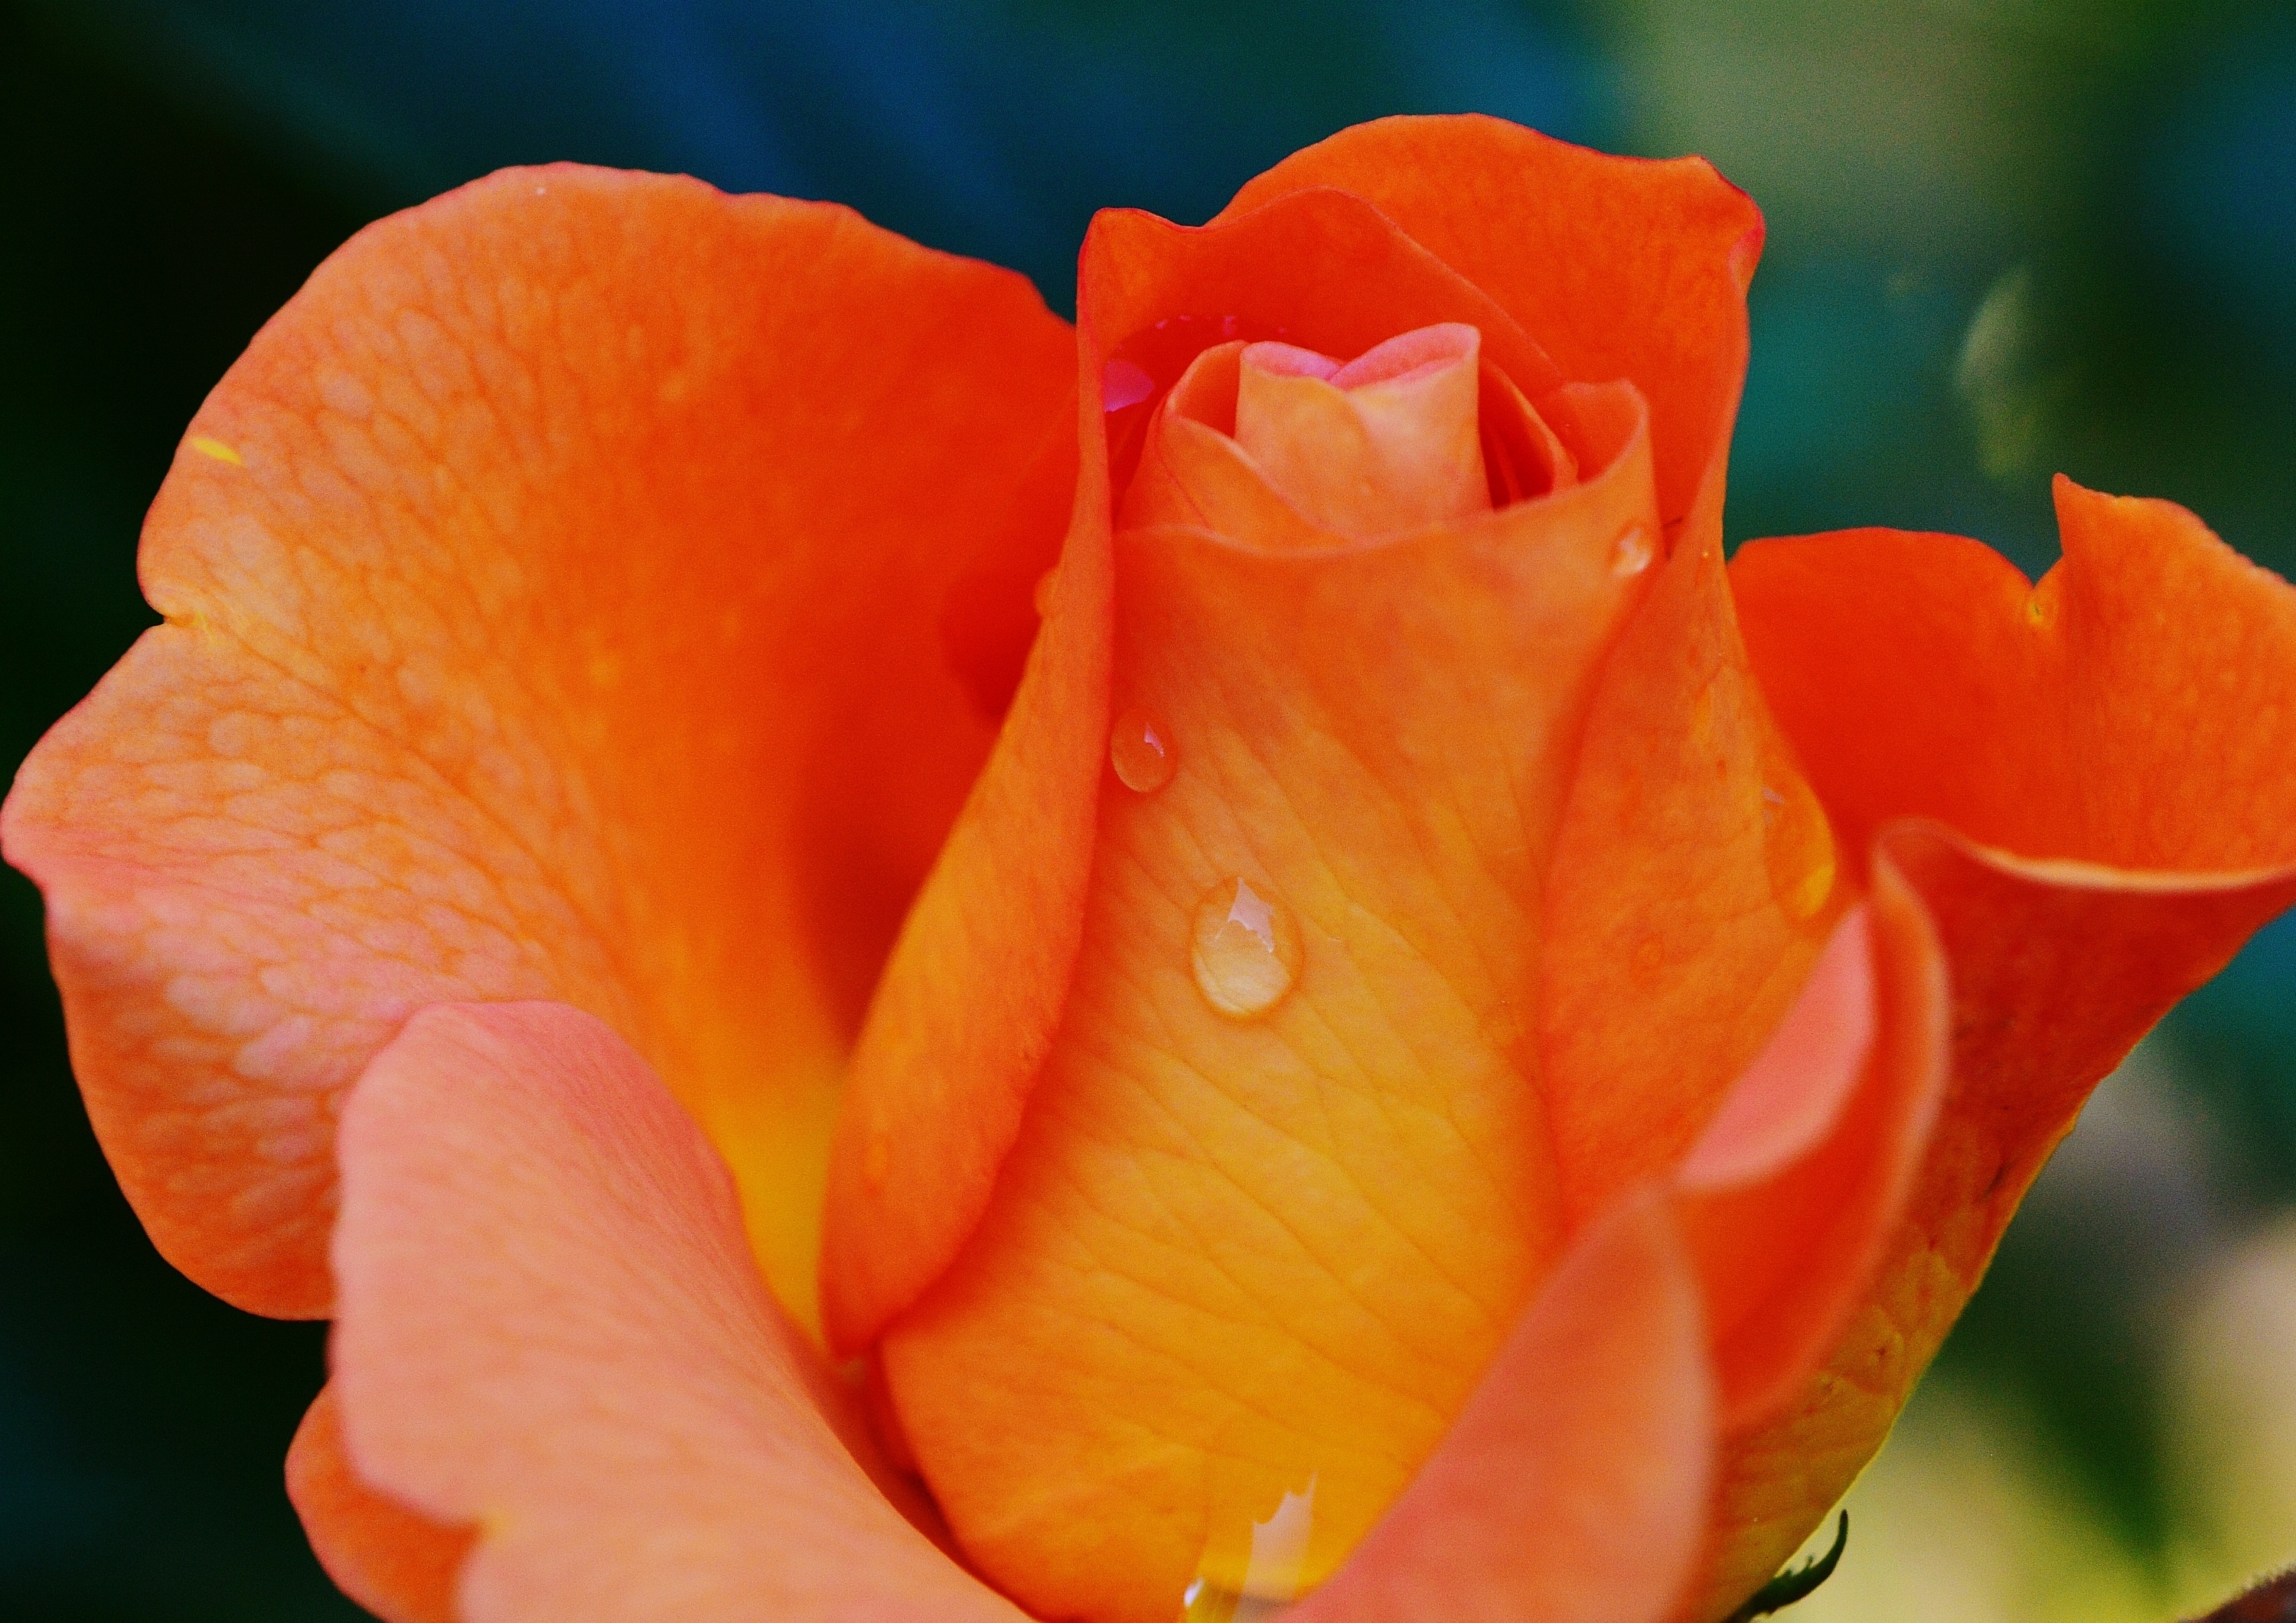
plant, flower, petal, rose, orange, macro, yellow, close, flora, close up, beautiful, hookah, drop of water, rose bloom, macro photography, flowering plant, garden roses, rose family, plant stem, land plant